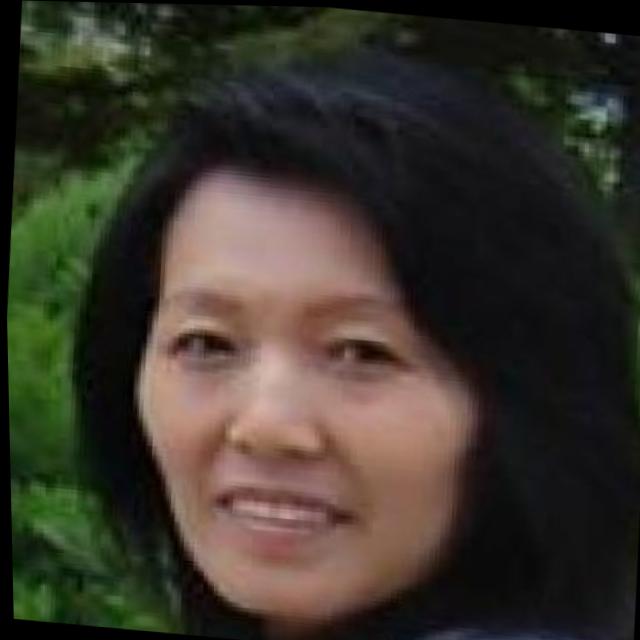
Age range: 45-64